KH-11 KENNEN

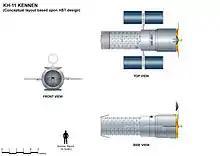
A conceptual drawing based upon Hubble Space Telescope (HST) layout.

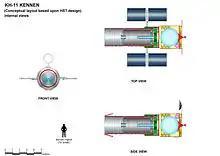
A conceptual drawing based upon Hubble Space Telescope (HST) layout with internal views.

The KH-11 KENNEN (later renamed CRYSTAL, then Evolved Enhanced CRYSTAL System, and codenamed 1010 and Key Hole) is a type of reconnaissance satellite first launched by the American National Reconnaissance Office (NRO) in December 1976. Manufactured by Lockheed in Sunnyvale, California, the KH-11 was the first American spy satellite to use electro-optical digital imaging, and to offer real-time optical observations.